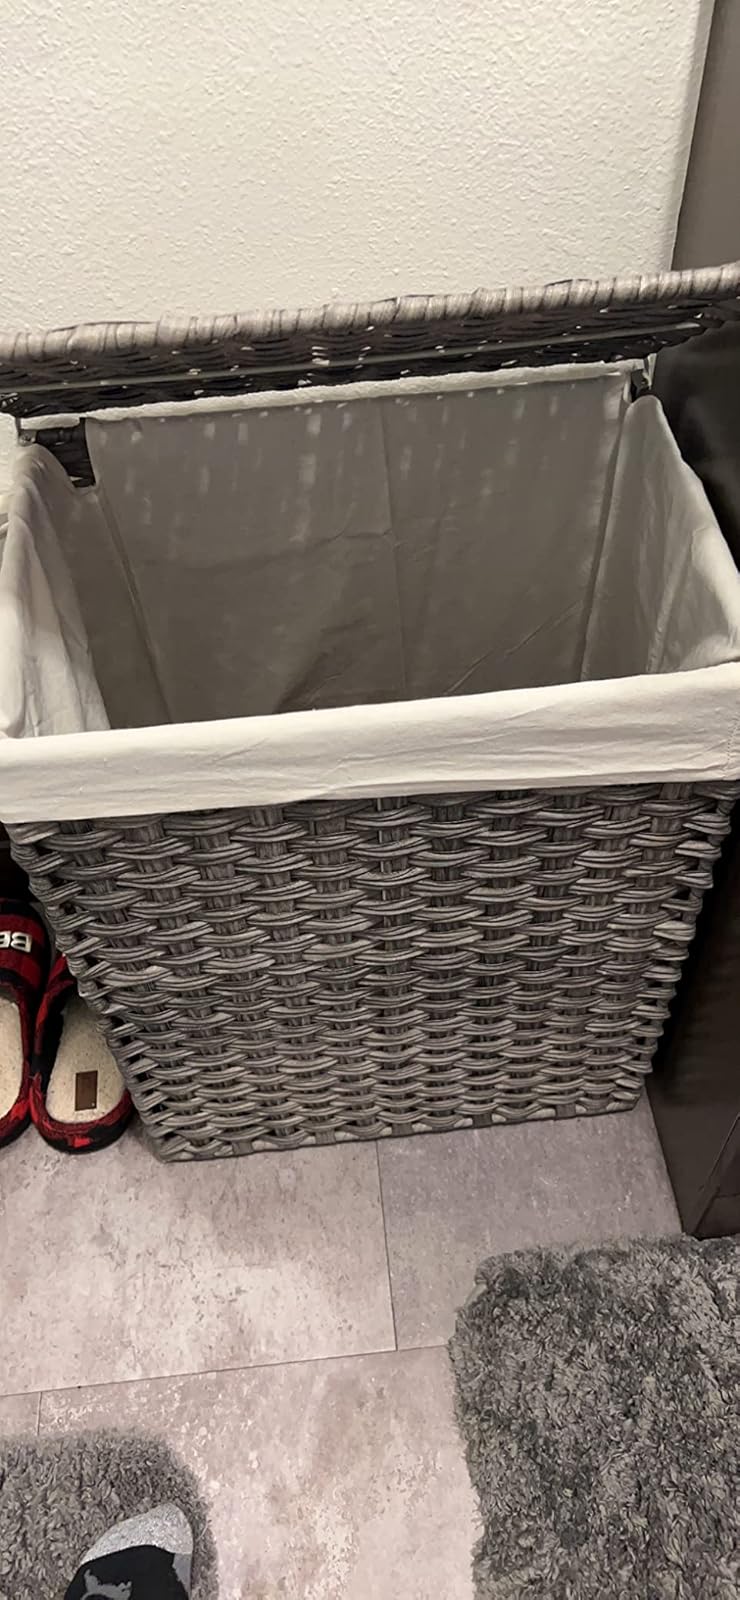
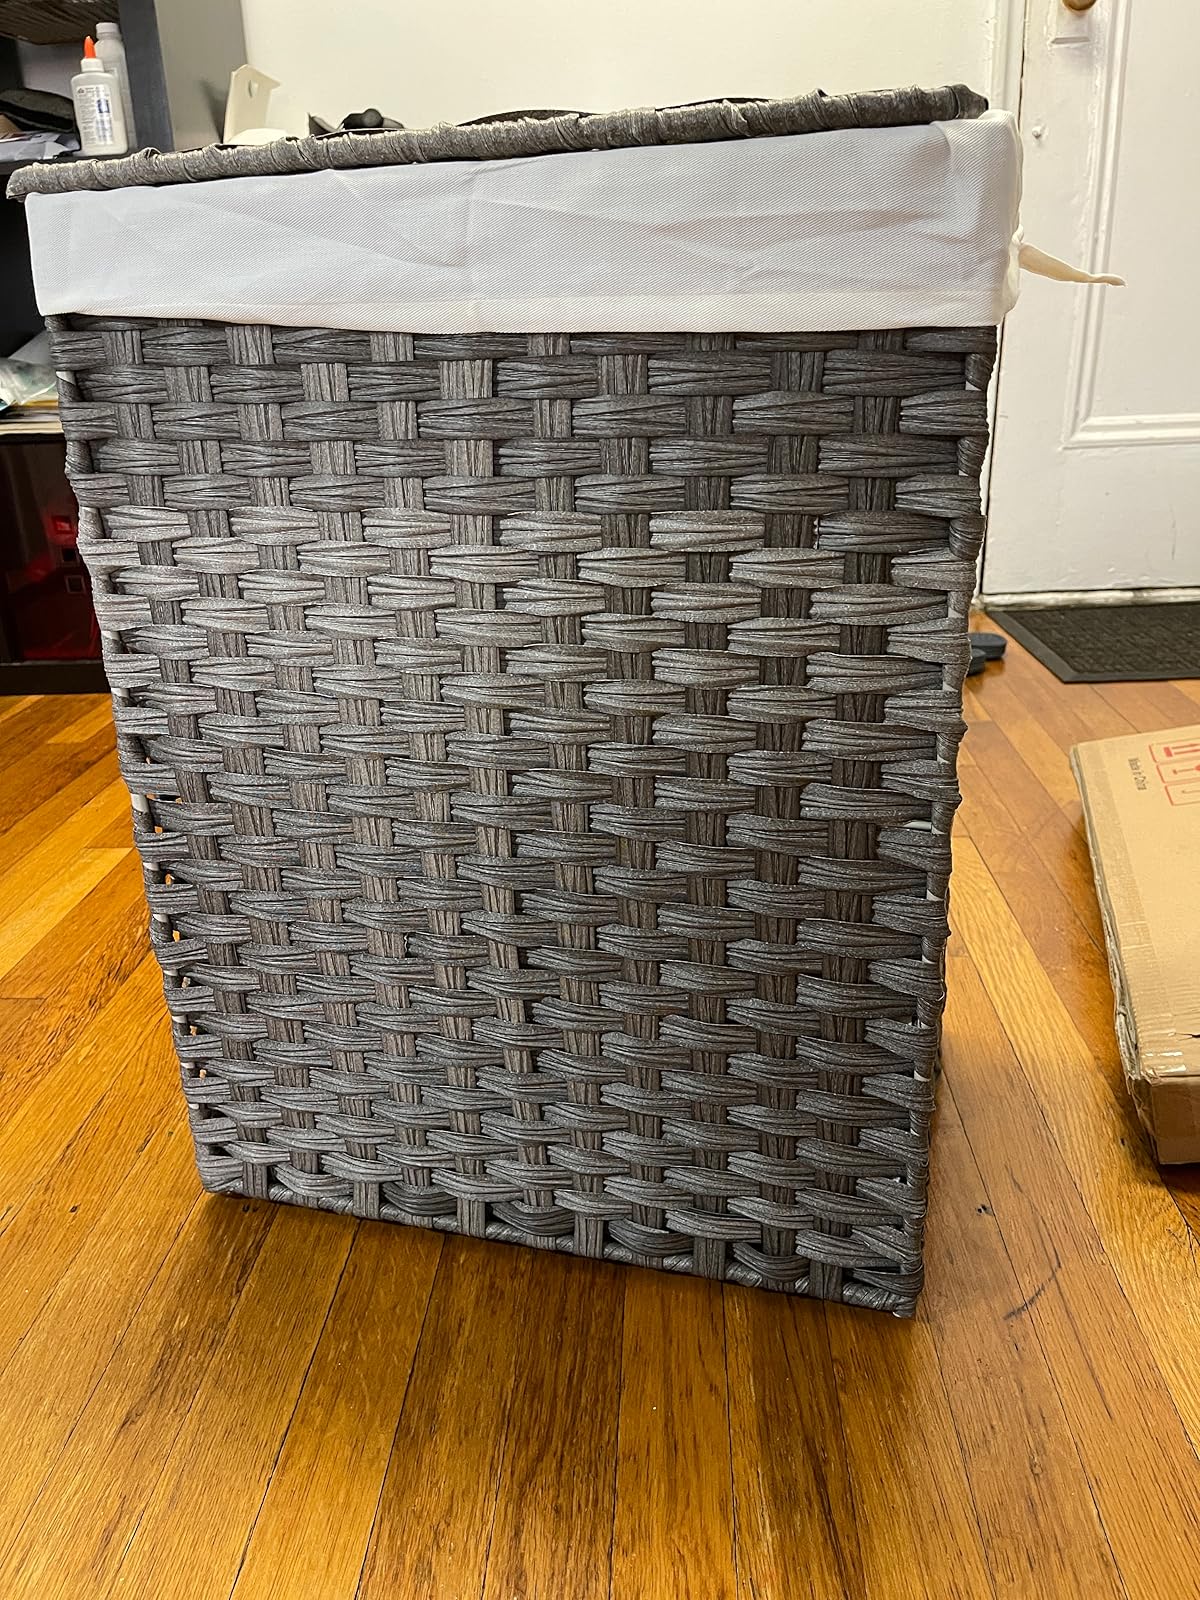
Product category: items_hamper
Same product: yes